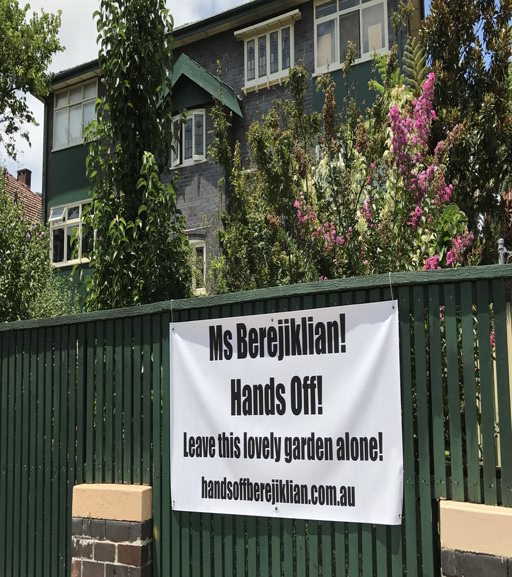
the sign placed by residents in front of the apartments .